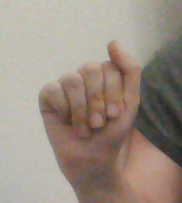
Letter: saad